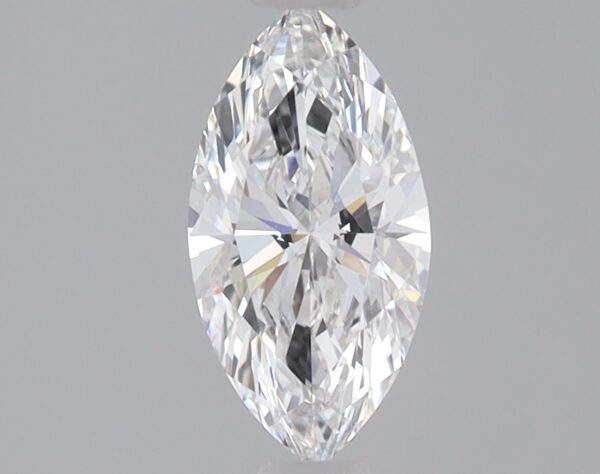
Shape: marquise
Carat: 0.71
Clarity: VS1
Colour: D
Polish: EX
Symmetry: EX
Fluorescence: NONE
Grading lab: IGI
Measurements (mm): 9.21 x 4.73 x 2.93